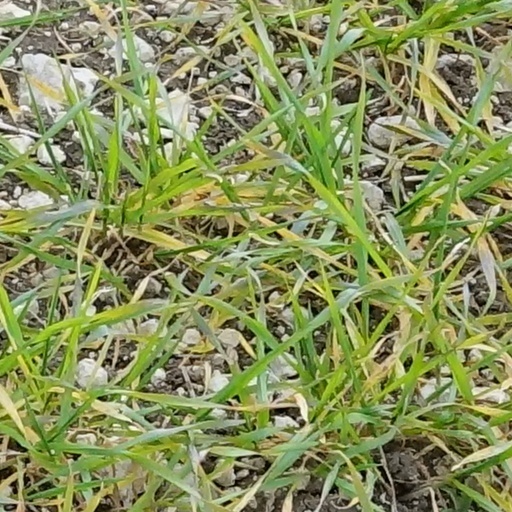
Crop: wheat